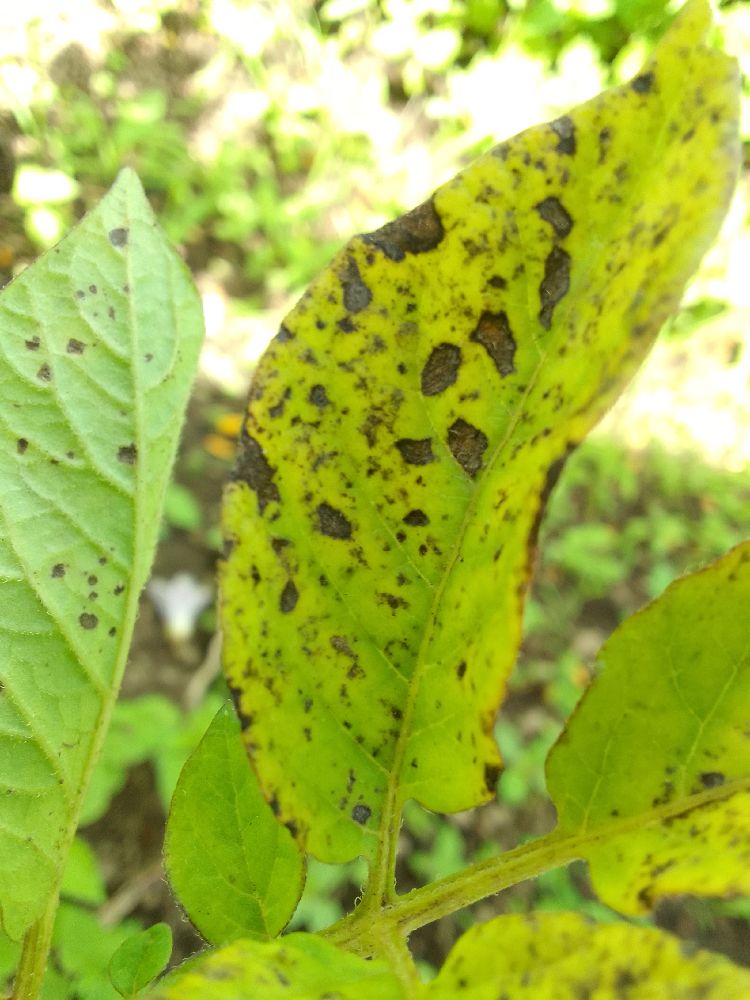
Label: Early blight